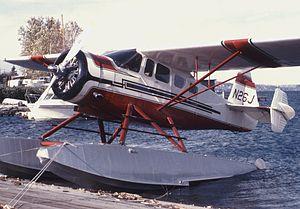
Le Howard DGA-15 est un avion léger de transport des années 1930 et 1940. Il est utilisé par l'USAAF comme avion militaire sous la désignation UC-70.